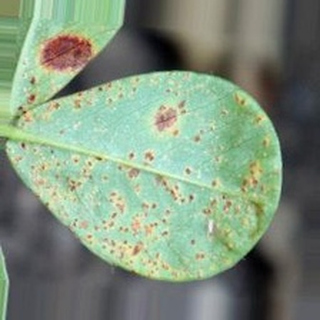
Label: groundnut_rust